Metroid: Other M

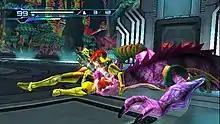
A person in a powered armor grabs a chameleon-like creature. Atop the screen are 2D icons which indicates the health and ammo of the player.

"Metroid: Other M" is an action-adventure game with 3D graphics. Players take control of series protagonist Samus Aran, a bounty hunter who investigates a derelict space station, known as the Bottle Ship. The main environment is the vessel interior, known as the Main Sector, along with the other environments that are contained in "sectors" or gigantic spheres within the ship: the Biosphere, a lush, tropical region; the Cryophere, an arctic environment; and the Pyrosphere, a heated, lava-filled area. The gameplay involves solving puzzles to uncover secrets, platform jumping, and shooting enemies. The game unfolds in a linear manner, and the in-game map highlights the next objective.